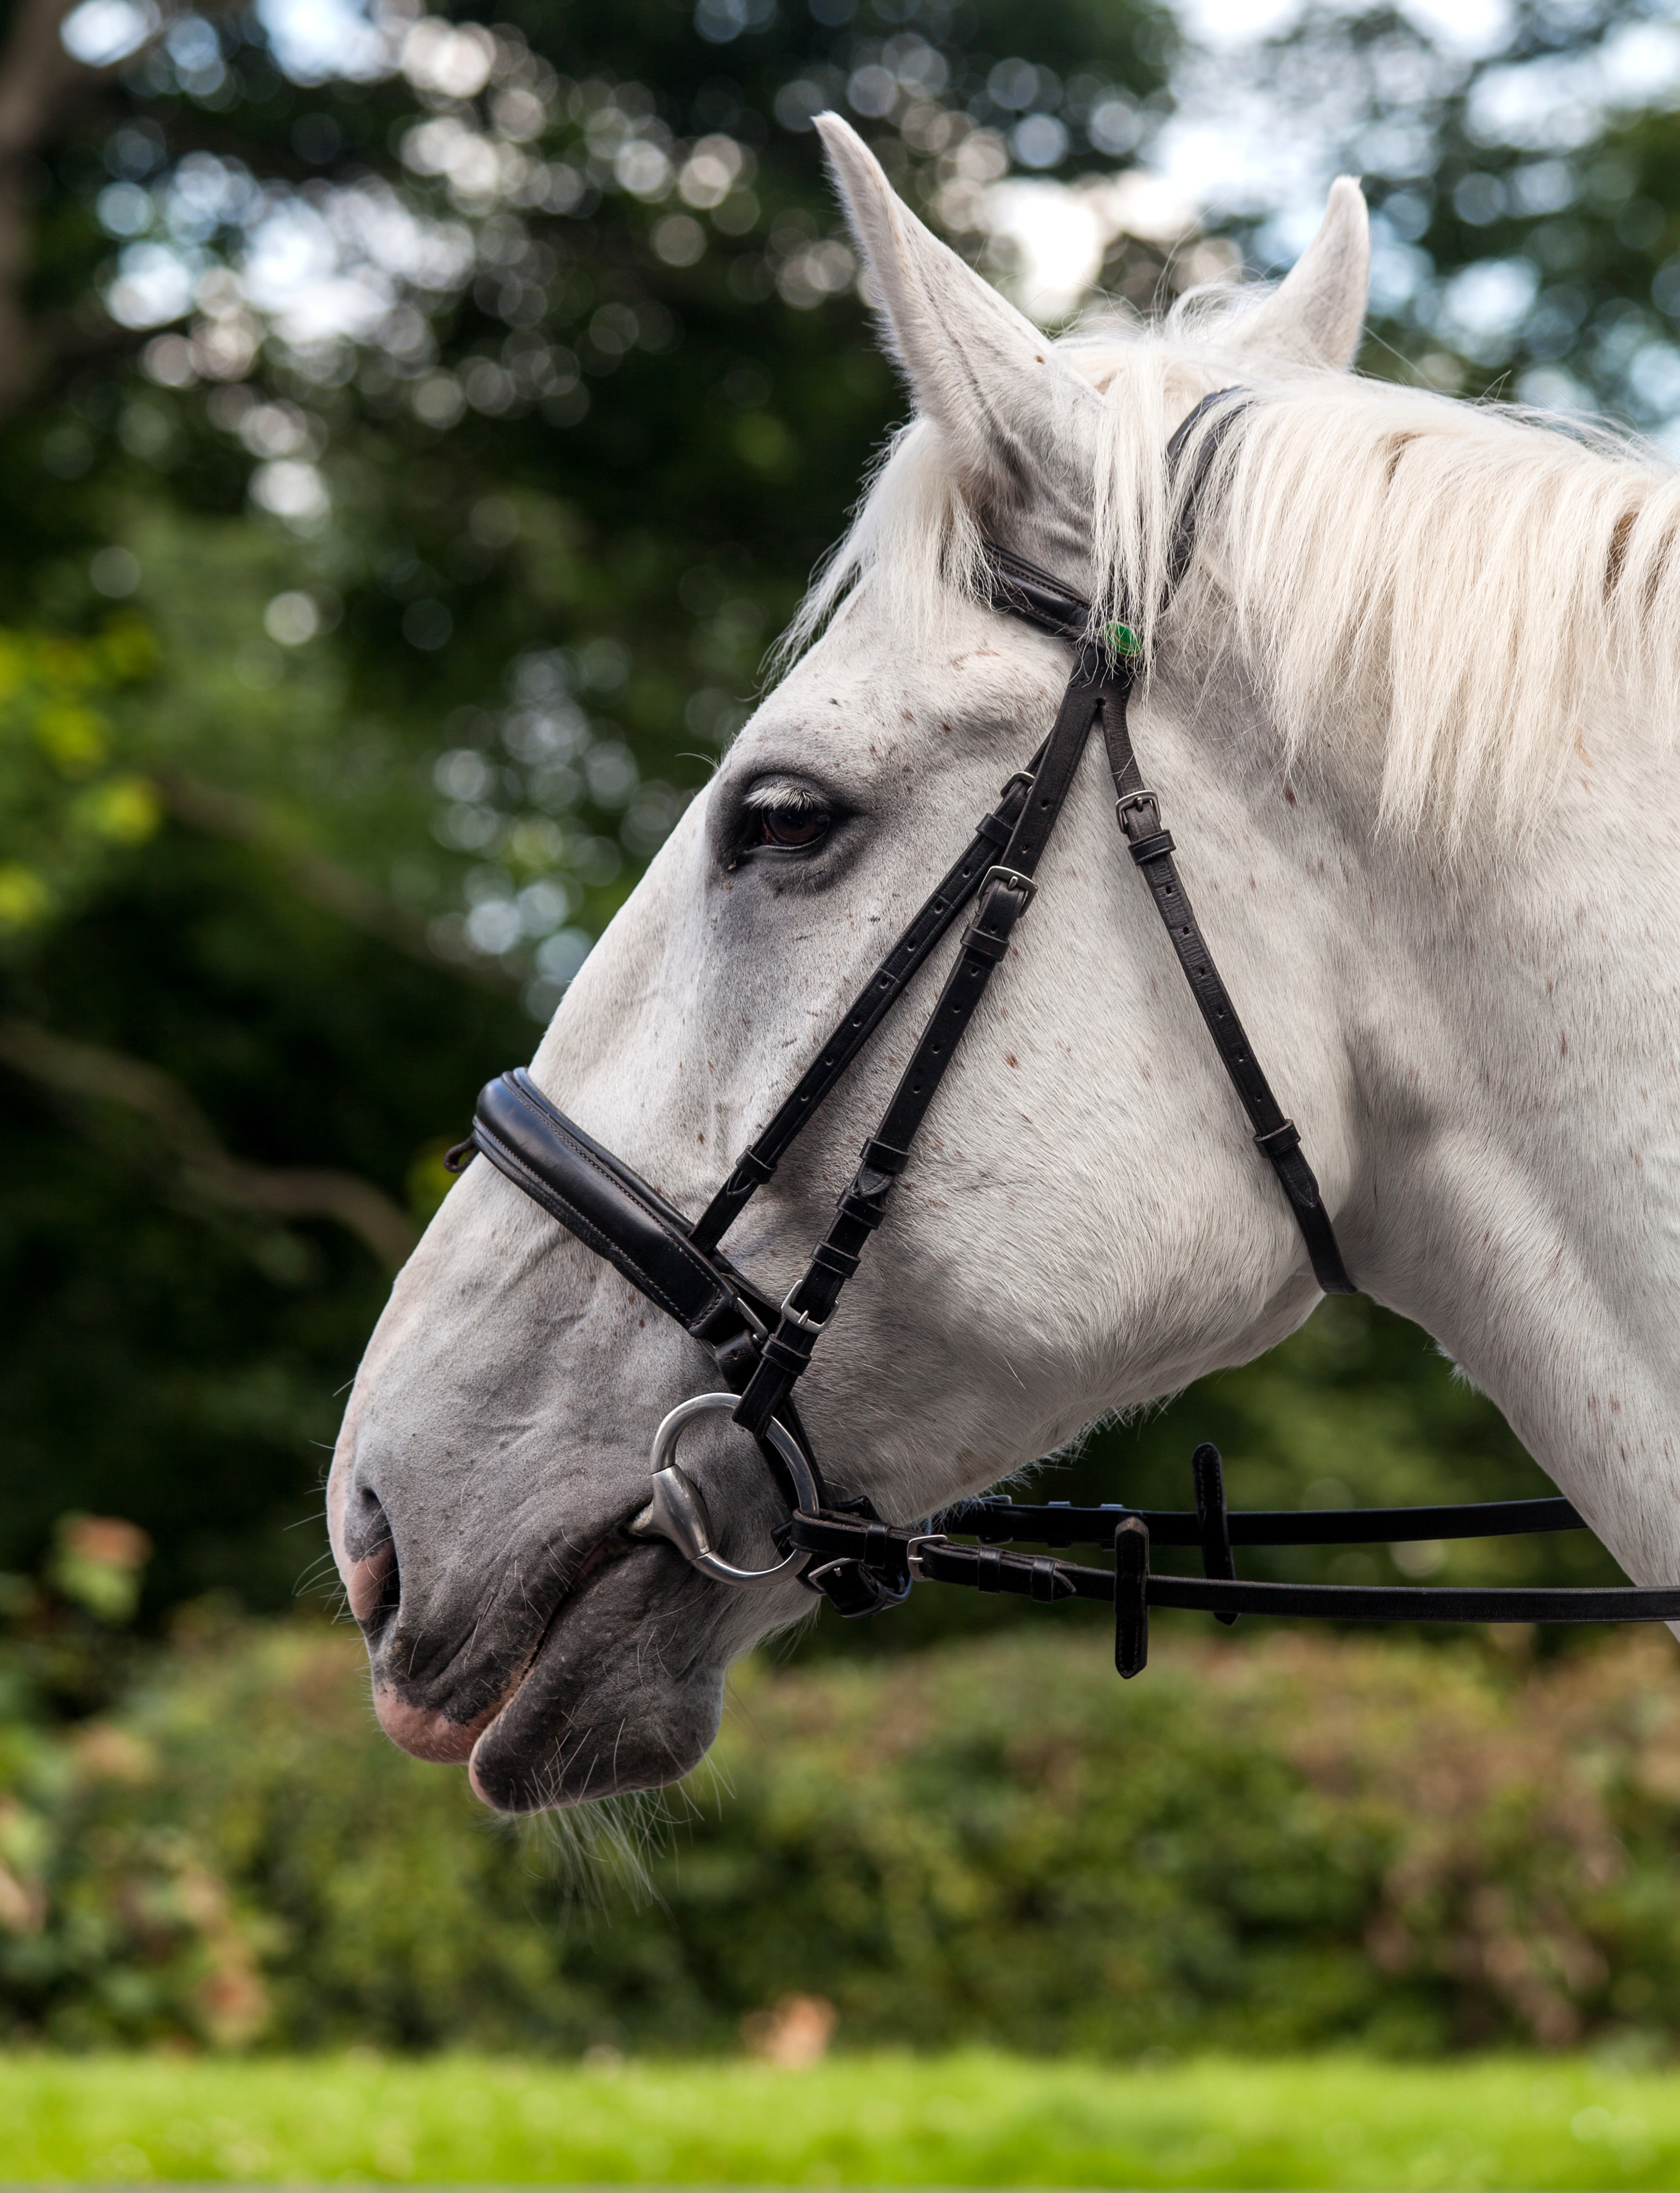
nature, white, profile, portrait, macro, horse, rein, stallion, mane, close up, bridle, equine, trees, outside, grey, harness, mare, beautiful, halter, equestrianism, eventing, horse like mammal, horse harness, horse tack, english riding, equestrian sport